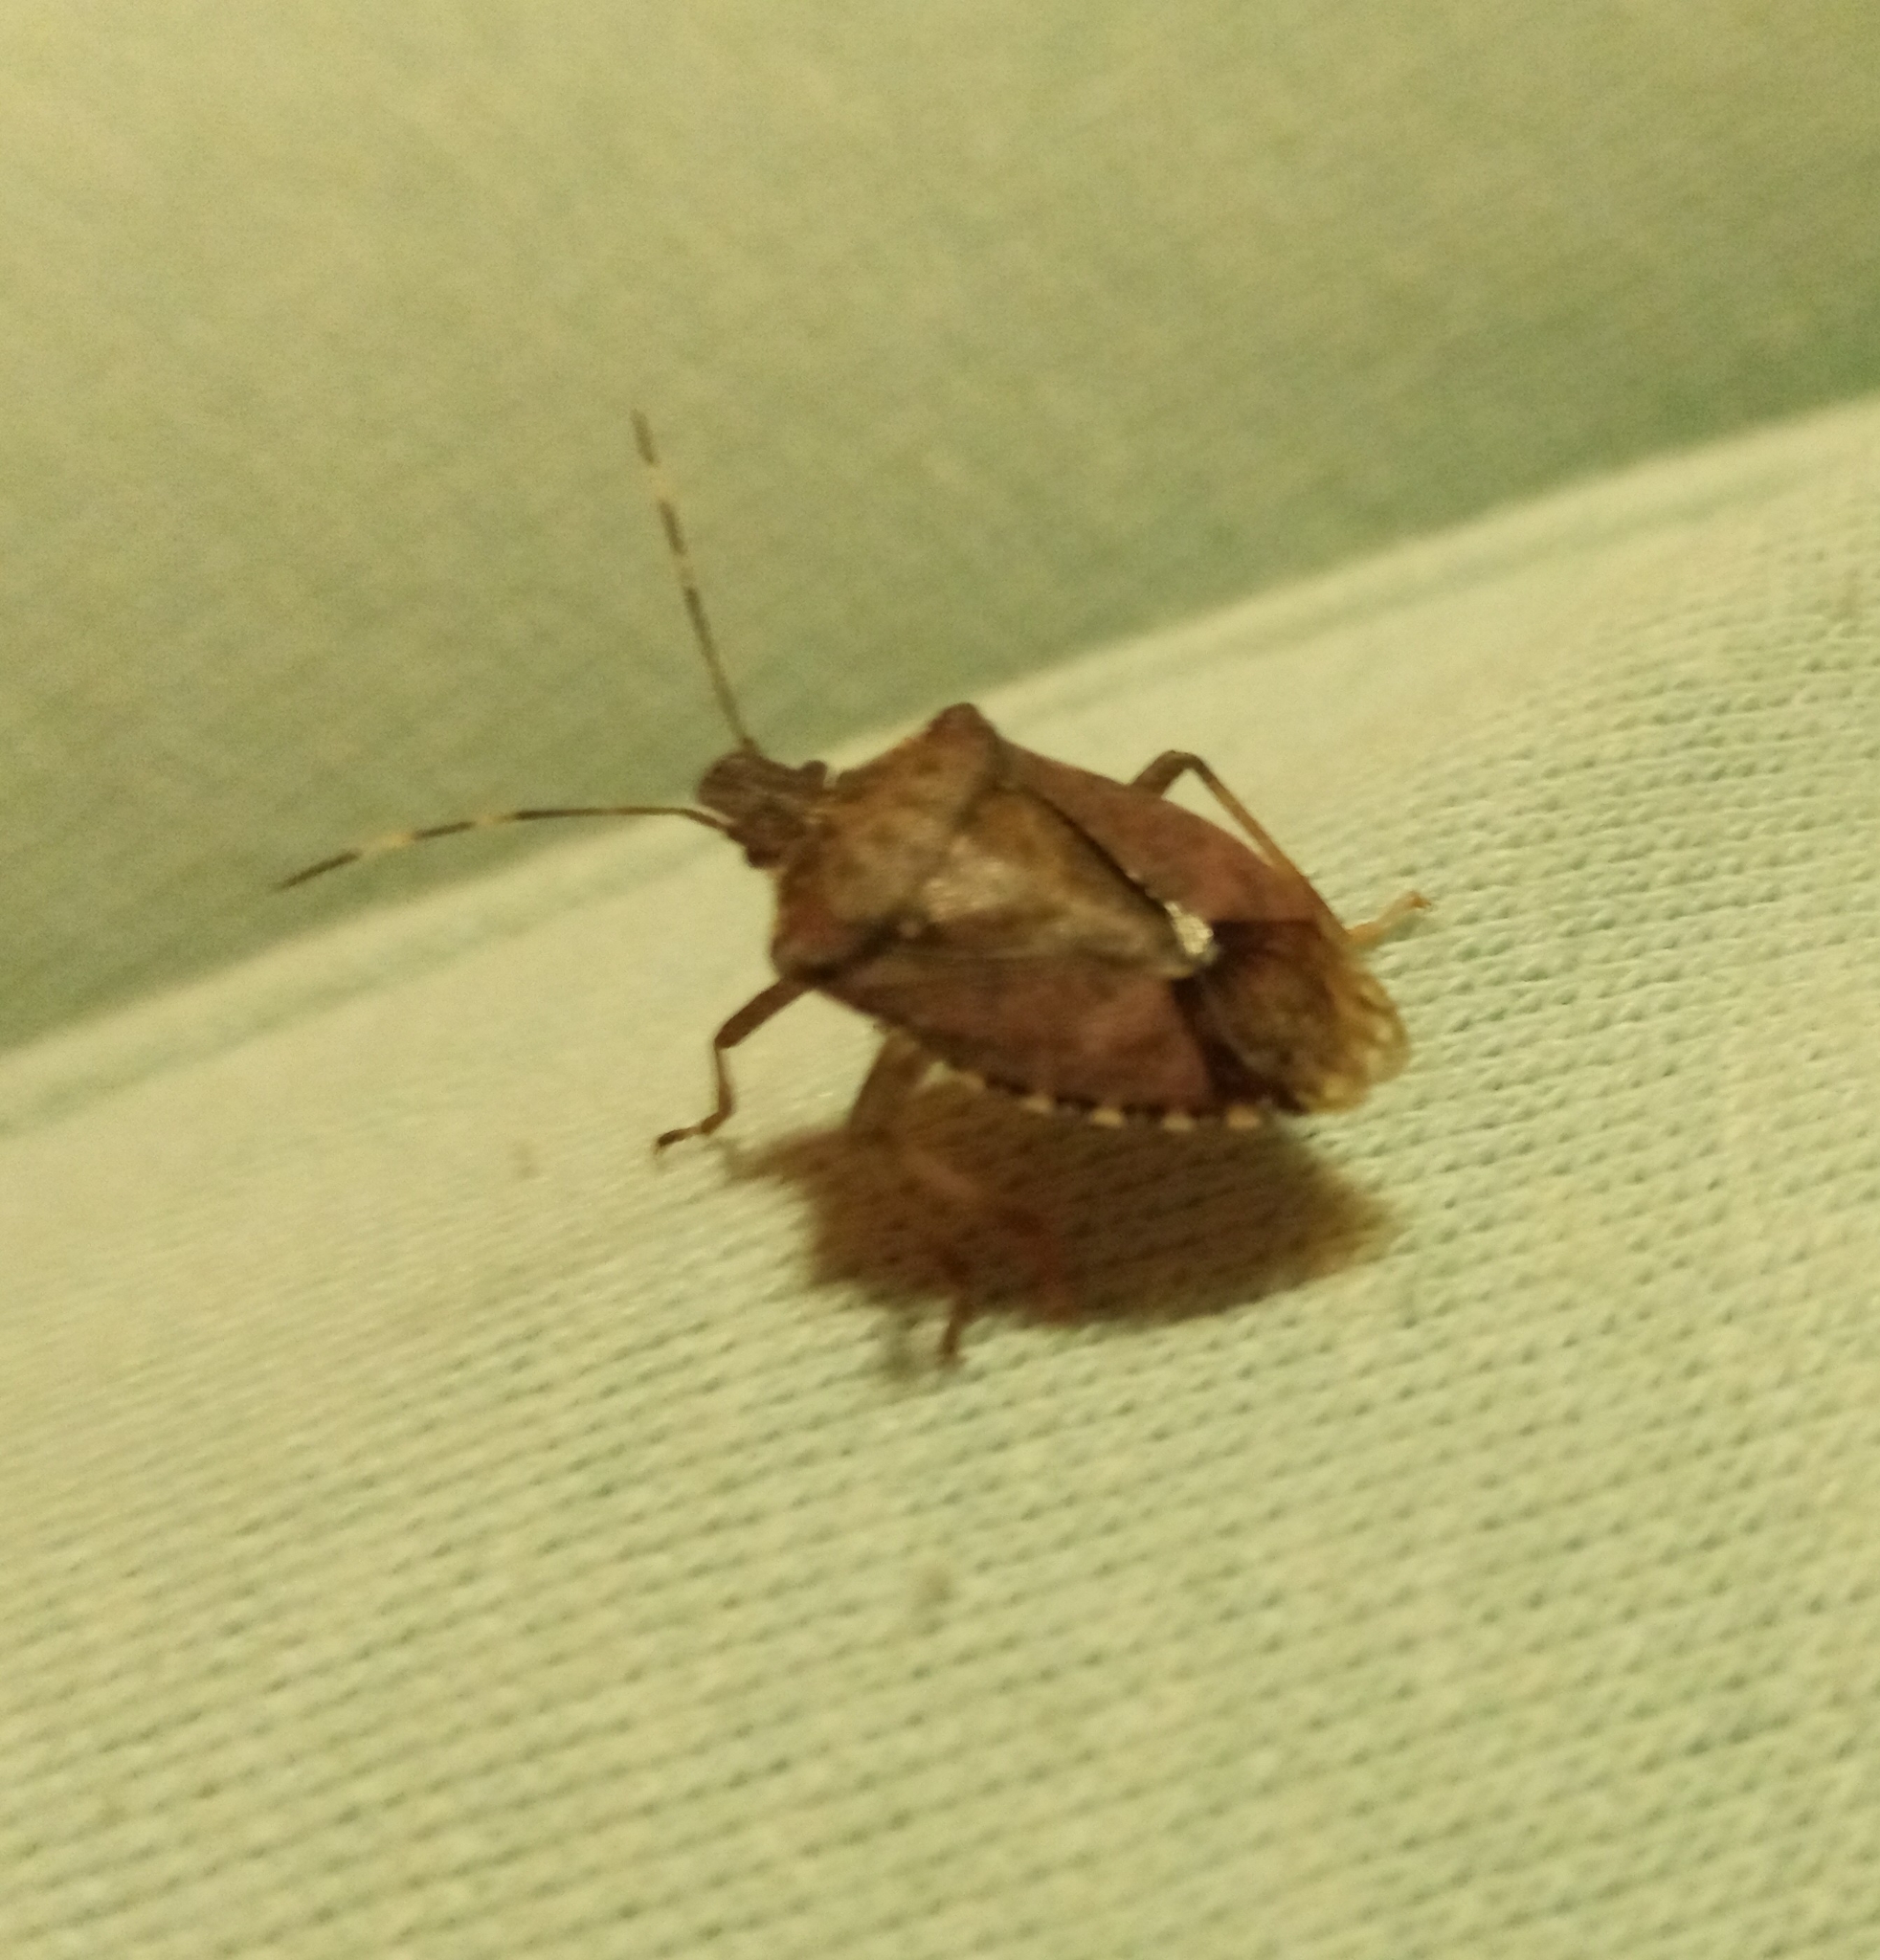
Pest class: stink_bug